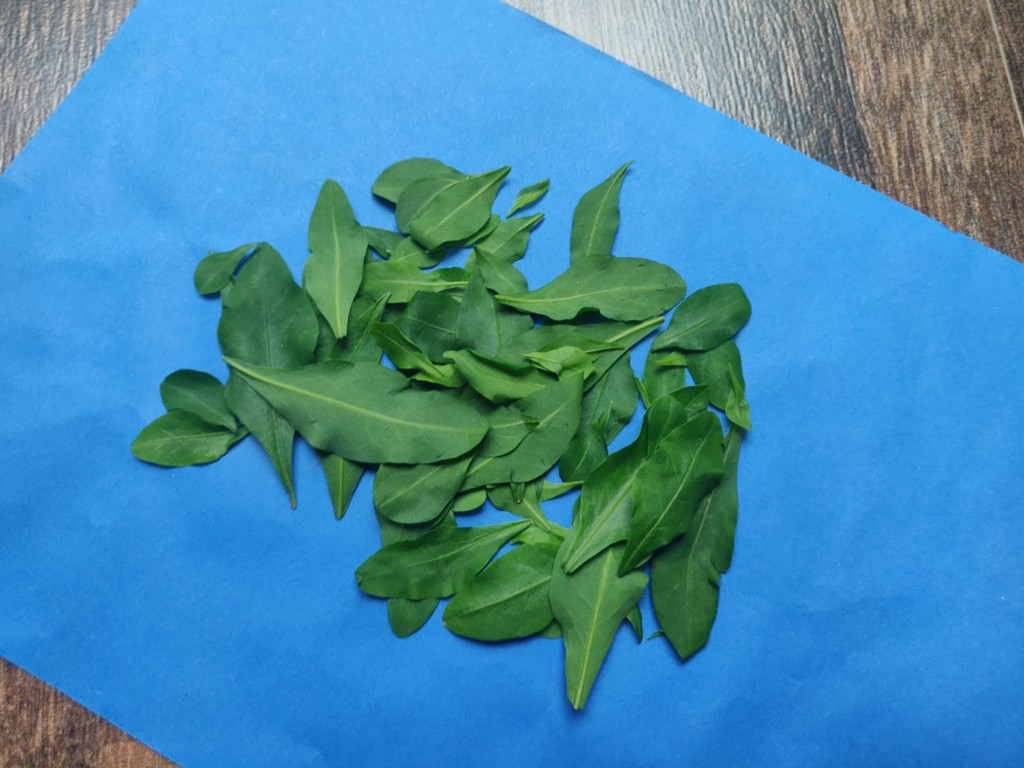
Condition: Healthy
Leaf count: multiple
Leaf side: unknown